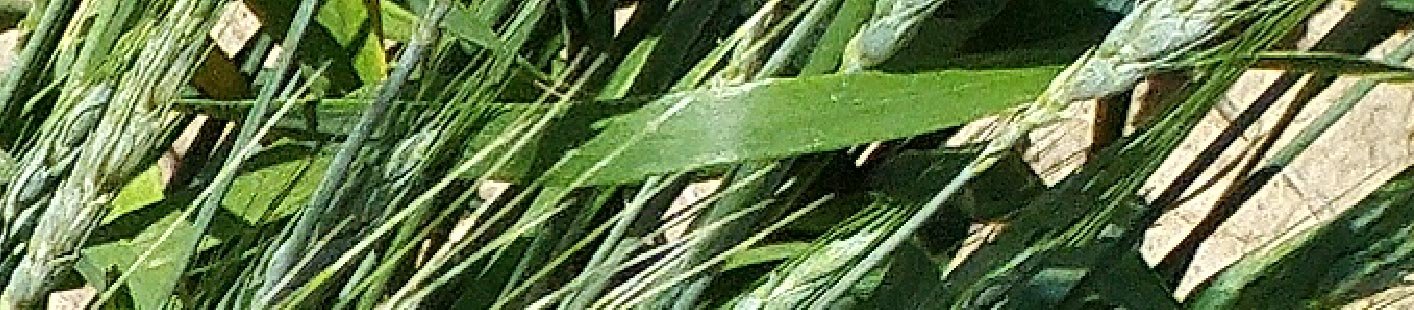
Label: Wheat___Healthy